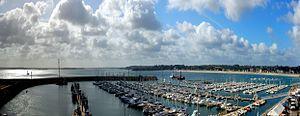
port d'Armor
Saint-Cast-le-Guildo [sɛ̃.ka.lə.gildo] est une commune française située sur la Côte d'Émeraude dans le département des Côtes-d'Armor, dans la région Bretagne, en France.